Anglo-Saxons

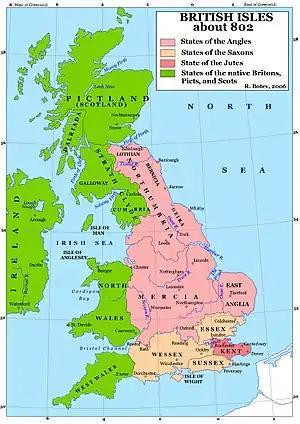
Map of Britain in 802. By this date, historians today rarely distinguish between Angles, Saxons and Jutes.

Michael Drout calls this period the "Golden Age", when learning flourished with a renaissance in classical knowledge. The growth and popularity of monasticism was not an entirely internal development, with influence from the continent shaping Anglo-Saxon monastic life. In 669 Theodore, a Greek-speaking monk originally from Tarsus in Asia Minor, arrived in Britain to become the eighth Archbishop of Canterbury. He was joined the following year by his colleague Hadrian, a Latin-speaking African by origin and former abbot of a monastery in Campania (near Naples). One of their first tasks at Canterbury was the establishment of a school; and according to Bede (writing some sixty years later), they soon "attracted a crowd of students into whose minds they daily poured the streams of wholesome learning". As evidence of their teaching, Bede reports that some of their students, who survived to his own day, were as fluent in Greek and Latin as in their native language. Bede does not mention Aldhelm in this connection; but we know from a letter addressed by Aldhelm to Hadrian that he too must be numbered among their students.